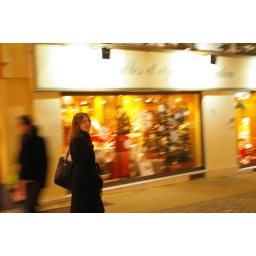
girl in the street